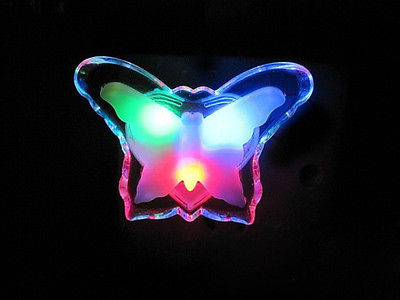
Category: lamp